Hulhumalé

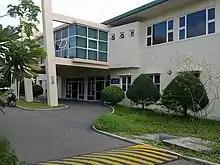
Hulhumalé Hospital

Hulhumalé is underutilized relative to other central atolls in the Maldives. It would take the lead of the government to improve utilization by moving government ministries, government departments and public institutions to Hulhumalé and assisting public servants with relocation costs. Pending urban development, greenery landscaping would help make the place more attractive and convenient.